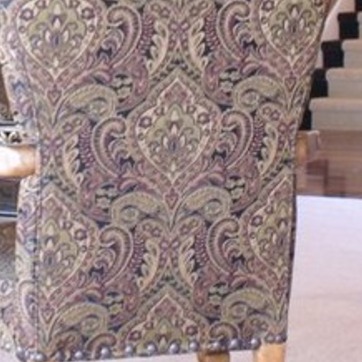
Material: fabric